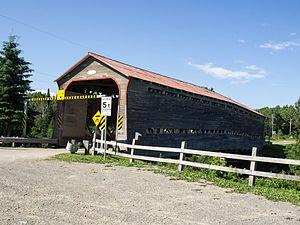
Pont du Sault, St-Adalbert,QC
Le pont du Sault enjambe la Grande rivière noire au Canada depuis 1943. Il est en service encore aujourd'hui. Il mesure 39,27 m de long, 3,10 m de haut et 6,30 m de large. La voie carrossable est large de 4,90 m de large. Le pont a la cambrure la plus importante de tous les ponts couverts et possède des portiques cintrés.